Carrier Strike Group 7

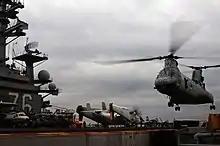
Operation Tomodachi

In February 2011, Rear Admiral Robert P. Girrier took command of the group. On 2 February 2011, the group departed NAS North Island for its Joint Task Force Exercise final deployment preparations. On 5 March 2011 the group completed the JTFEX, and began its 2011 deployment.